Roine Stolt

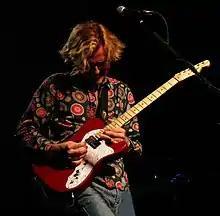
Stolt on tour with Transatlantic (2010)

Stolt started his career in the late 1960s playing bass guitar in local rock bands. He switched to guitar in 1973 in his brief sojourn with Allman Brothers-influenced Orexis. In 1974 he became the guitarist in Kaipa, a professional progressive rock band. He was 17 years old at that time. The group made three successful albums and toured more than 100 gigs a year, including national TV and radio performances in Scandinavia.